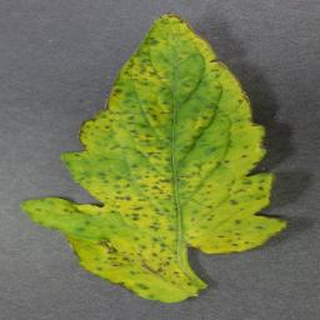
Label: tomato_bacterial_spot